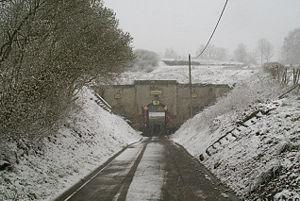
Flémalle est une commune francophone de Belgique située en Région wallonne dans la province de Liège.
Le fort de Flémalle est un des 12 forts composant la position fortifiée de Liège à la fin du XIXᵉ siècle en Belgique.